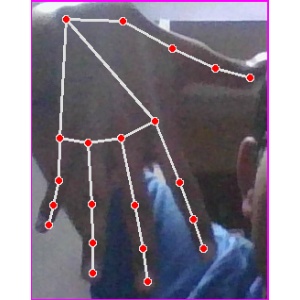
अक्षर: ढ